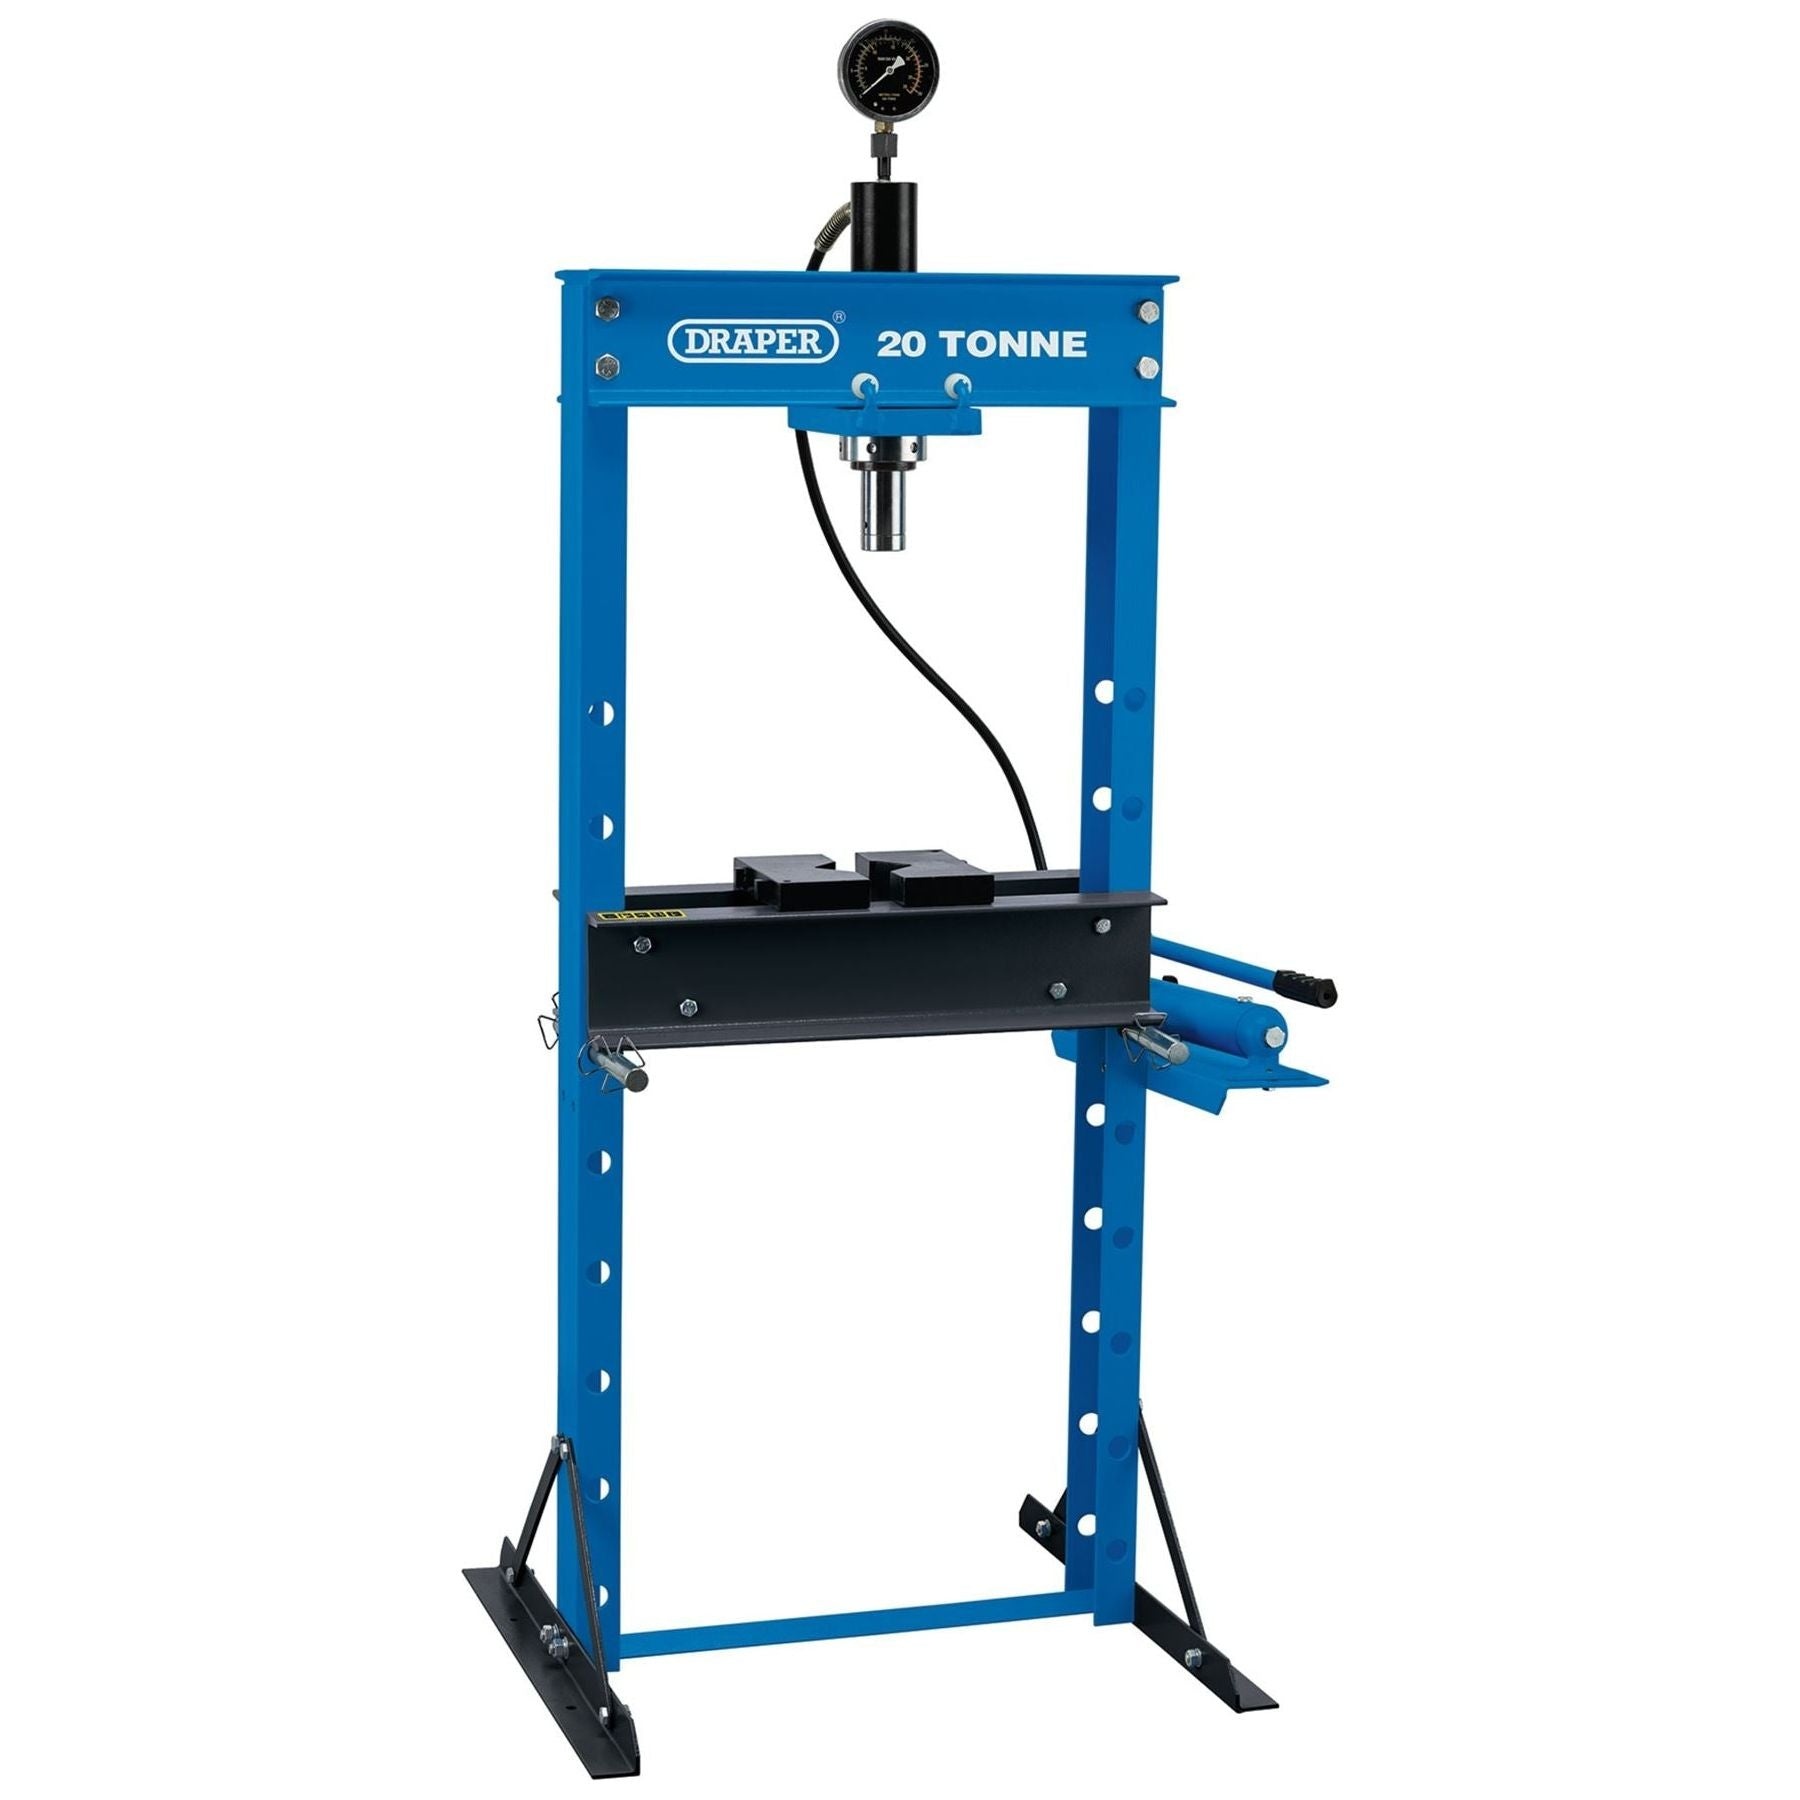
Draper Floor Press, 20 Tonne 70540
Robust hydraulic 20 tonne floor press with sliding ram. There are nine adjustable table heights: 256, 366, 486, 606, 726, 846, 966, 1086 and 1106mm. The glycerine liquid filled gauge provides increased accuracy and prolonged service life. An anti-kink coil is fitted to each end of the flexible hose for increased protection. Fitted with a safety valve to pretend the press from overloading. Complete with two flat V-shaped blocks. Fully tested and certified for safe, reliable operation. Contents 1 x Floor Press, 20 Tonne Specifications Capacity: 20 tonnes Frame Depth: 100mm Frame Height: 1515mm Frame width: 740mm Max Table to Ram Height: 998mm (max.) Min Table to Ram Height: 28mm (max.) Overall height: 1785mm Ram stroke: 185mm Ram Type: Sliding Table Settings: 9 Working table width: 550mm Weight: 113kg
Brand: Draper
Category: Business & Industrial > Heavy Machinery